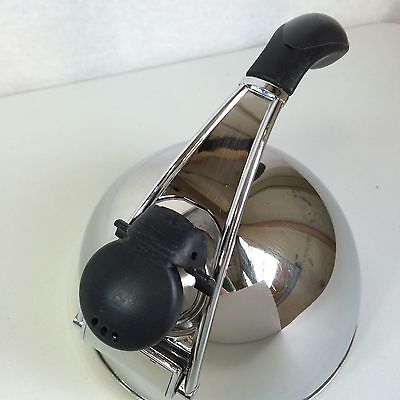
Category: kettle